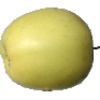
Label: Apple Golden 2